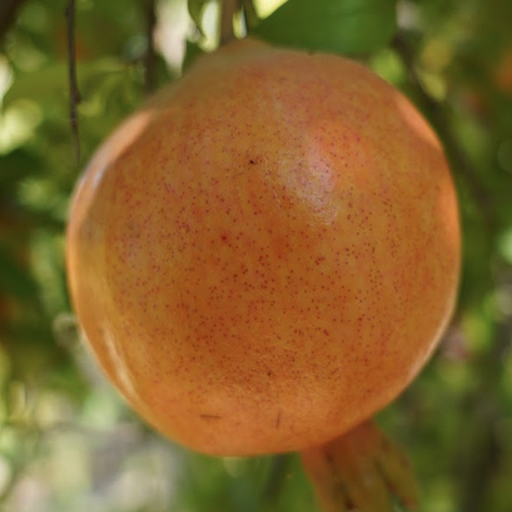
Label: Healthy